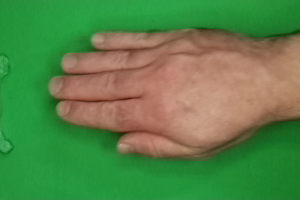
Label: paper